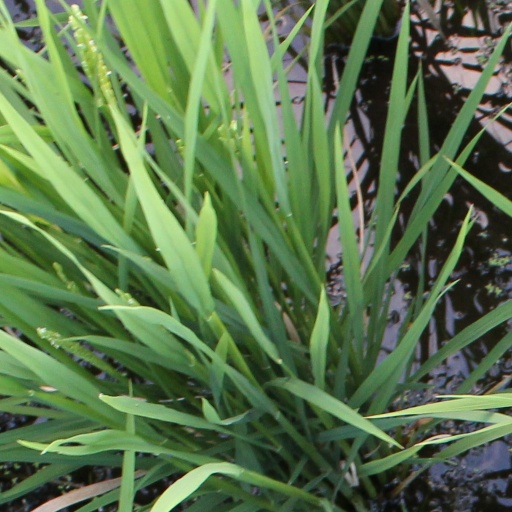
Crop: rice